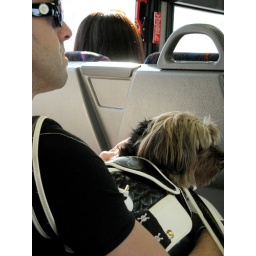
dog in a bag on the bus